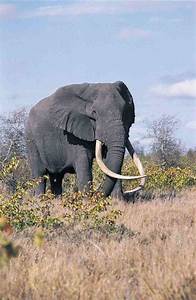
Label: elefante